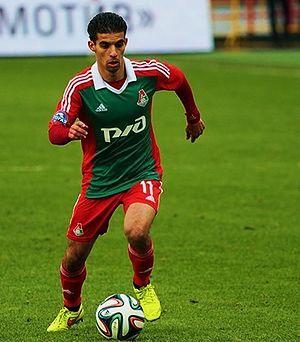
M'Bark Boussoufa dit Mbark Boussoufa, né le 15 août 1984 à Amsterdam, est un footballeur international marocain évoluant au poste de milieu de terrain.